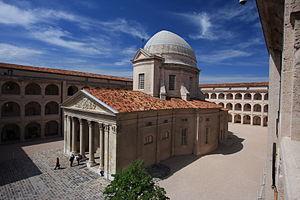
La Vieille Charité, dans le quartier du Panier à Marseille
Marseille est une commune du Sud-Est de la France, chef-lieu du département des Bouches-du-Rhône et préfecture de la région Provence-Alpes-Côte d'Azur.
Marseille compte 26 musées, outre le Préau des Accoules, soit la ville française qui en compte le plus hors de Paris.